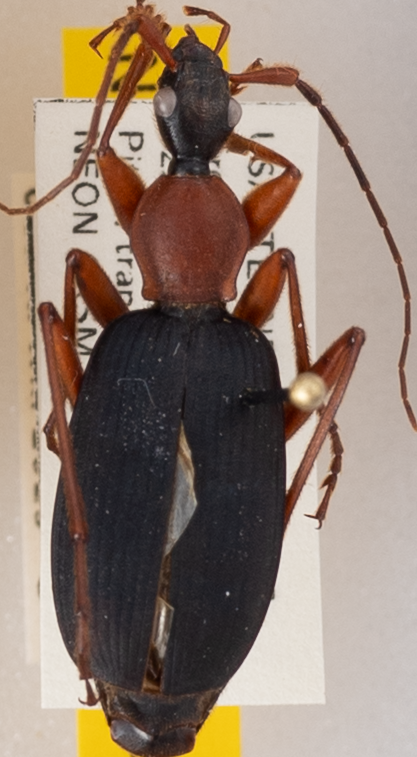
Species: Galerita bicolor
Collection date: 2022-06-07
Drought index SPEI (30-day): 1.69
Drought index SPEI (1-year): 0.738
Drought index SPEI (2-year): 1.354